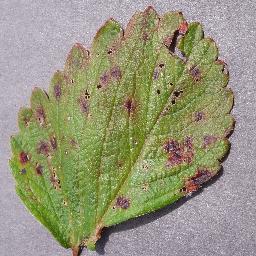
Label: Strawberry___Leaf_scorch